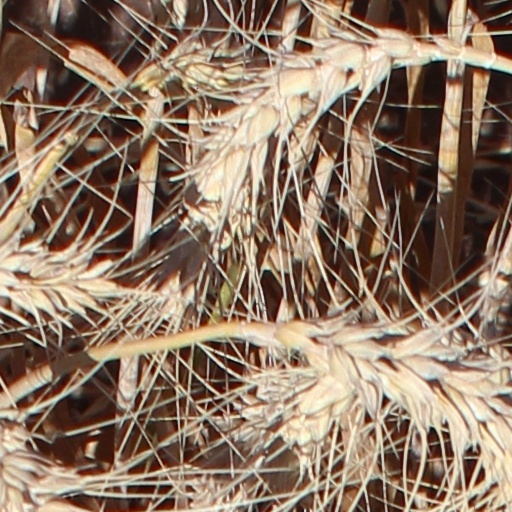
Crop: wheat